Cecilia Magni Camino

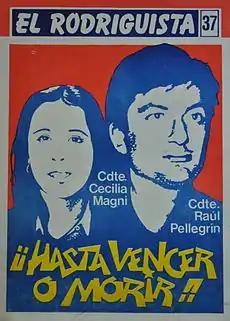
"Cecilia Magni" beside Raúl Pellegrin on the cover of the November 1988 edition of "El Rodriguista"

Cecilia Magni Camino (24 February 1956 – 28 October 1988) was a Chilean guerilla leader and sociologist, better known by the political name Comandante Tamara. She was one of the leaders of the Manuel Rodríguez Patriotic Front (FPMR), a guerilla organization which arose from the Communist Party of Chile in the 1980s to fight against the military dictatorship of Augusto Pinochet.